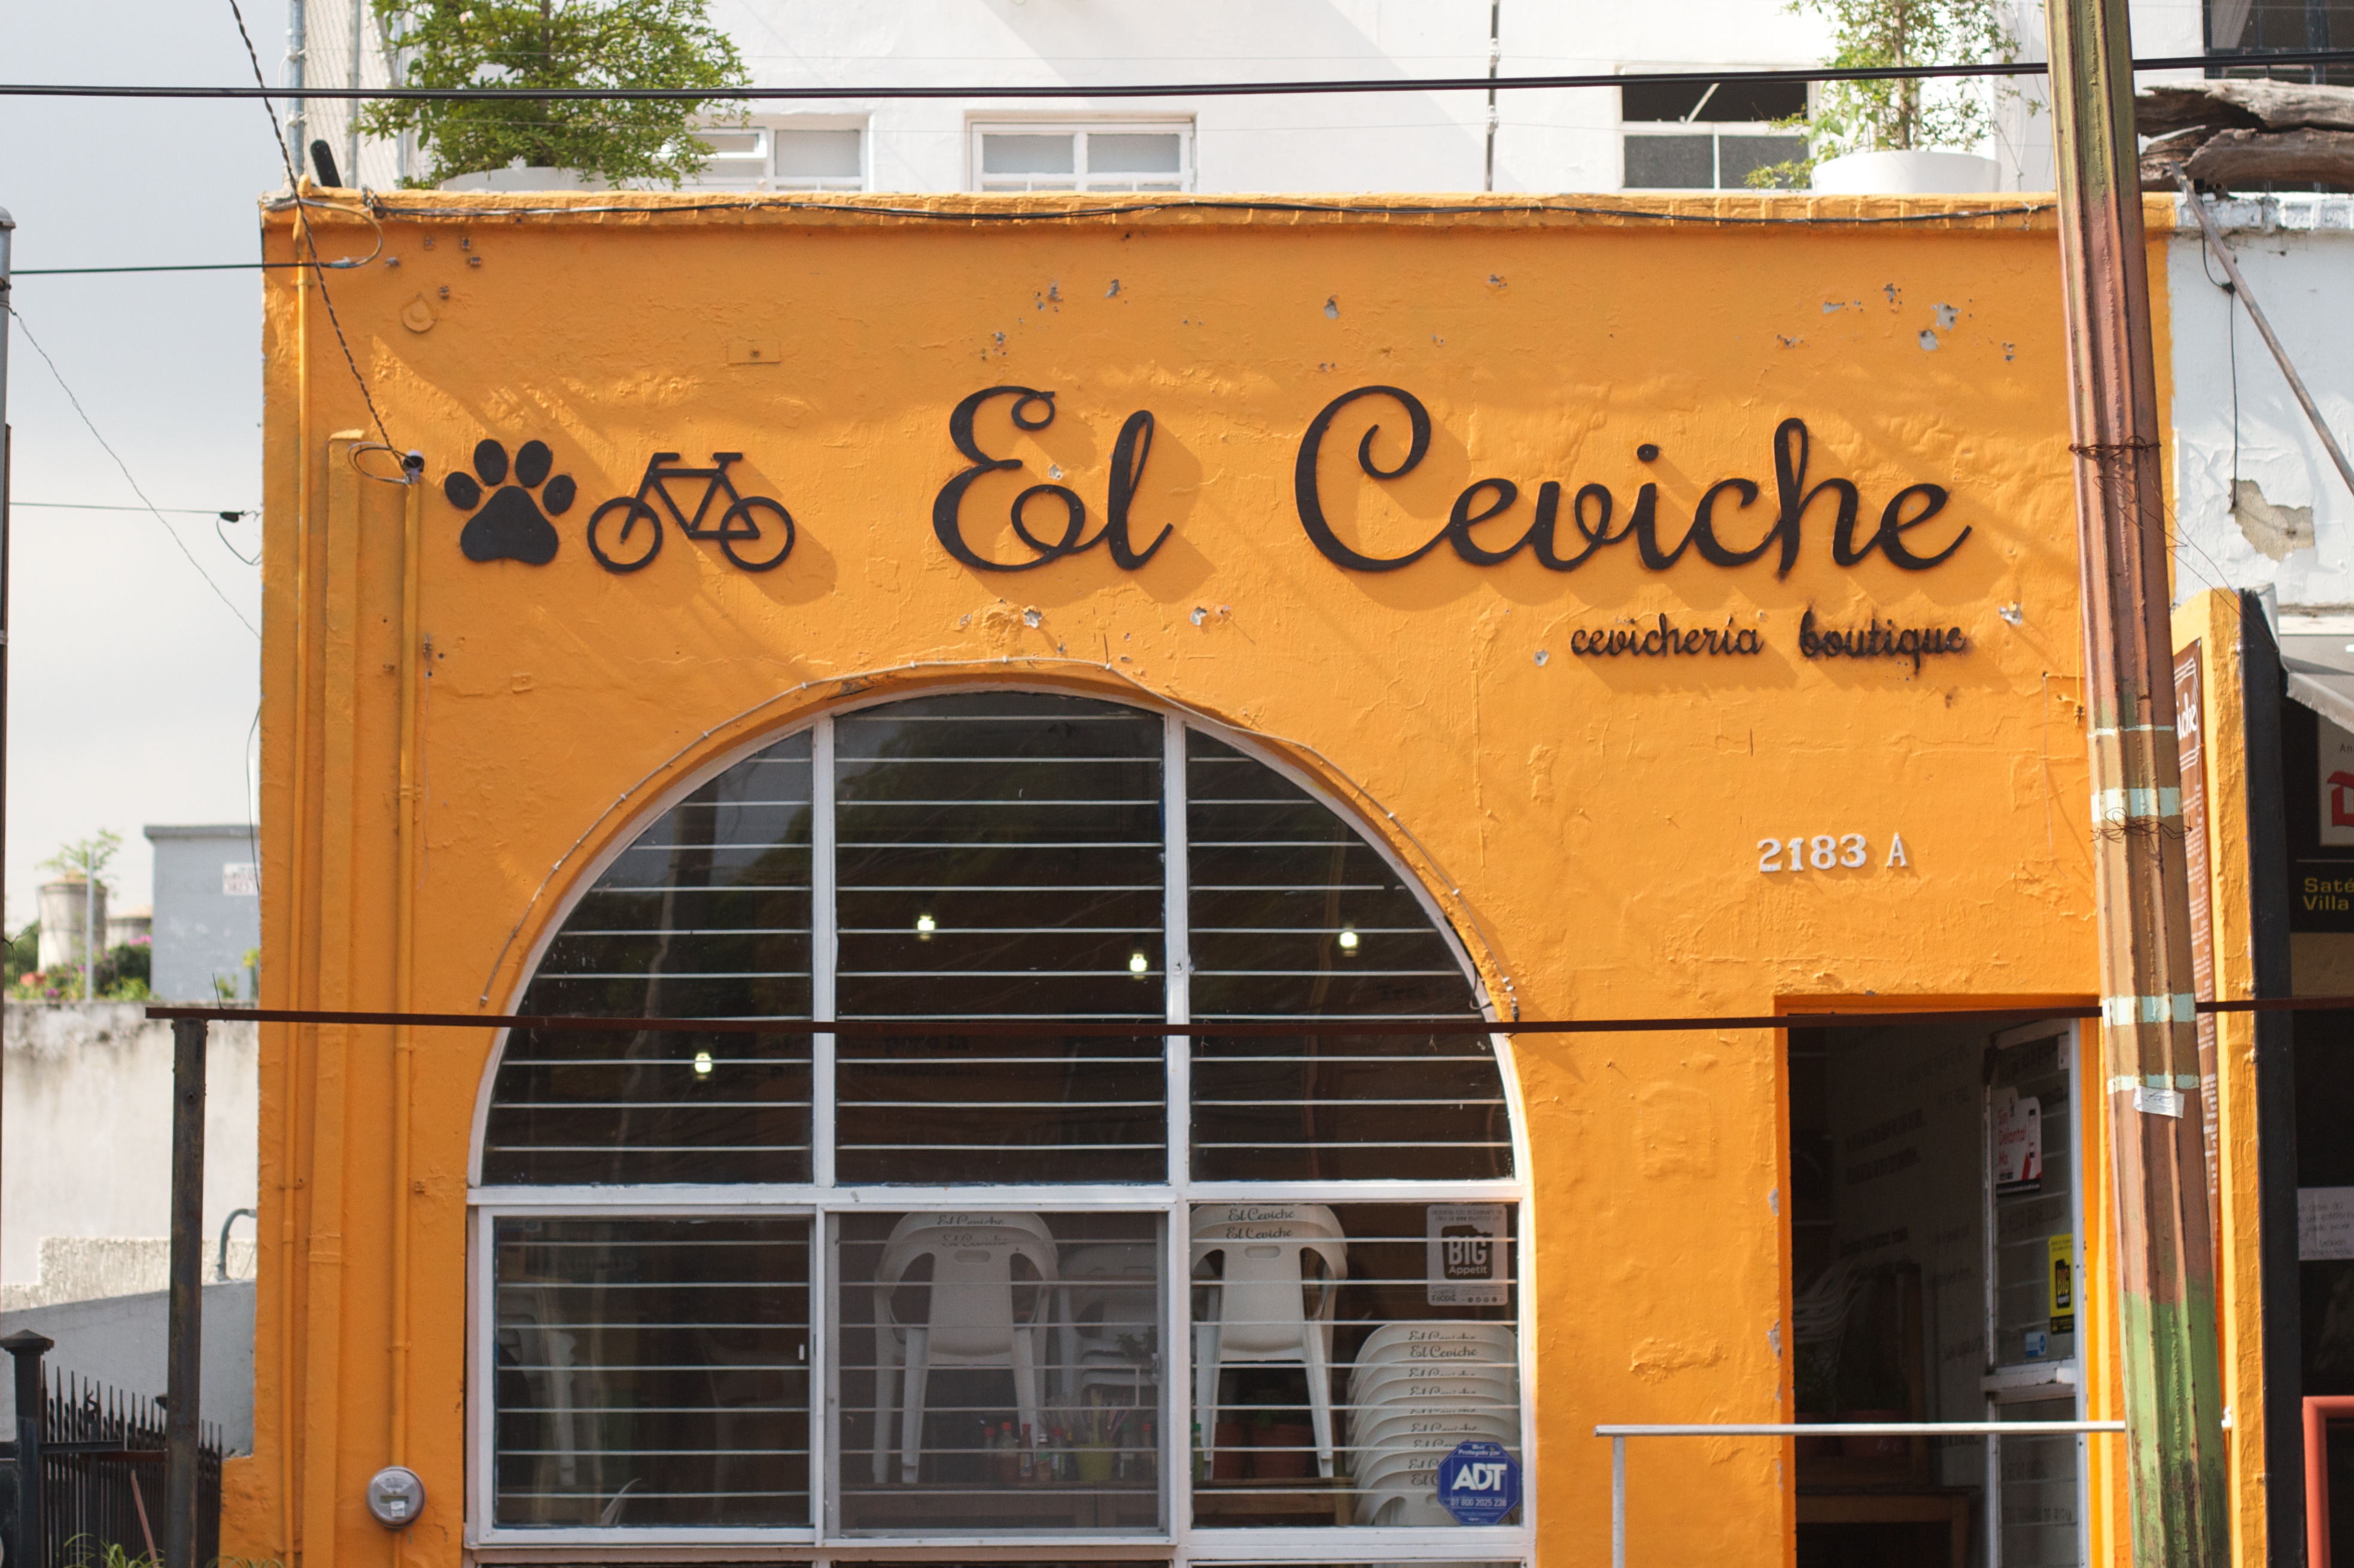
window, downtown, facade, urban area, window covering